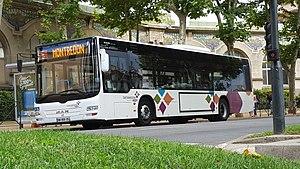
Man Lion's City n°34 du réseau de Carcassonne à l'arrêt ""Jean Jaurès"" sur la ligne 5 à destination de ""Montredon"""
Carcassonne est une commune française, préfecture du département de l'Aude dans la région Occitanie.
RTCA est la marque commerciale du réseau de transports en commun français de Carcassonne Agglo dans le département de l'Aude.